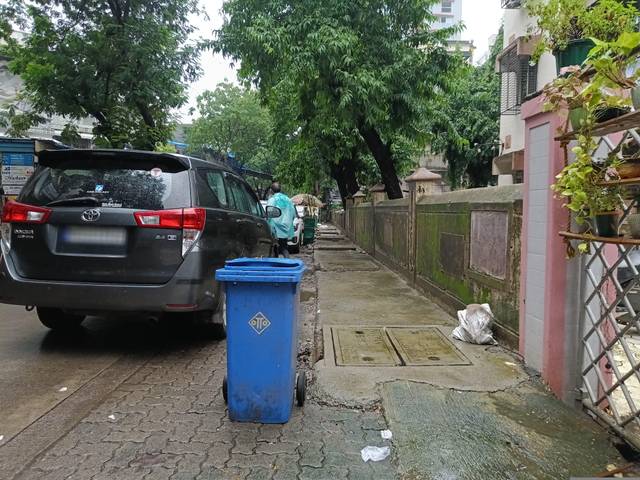
Region: India
Coordinates: 19.173, 72.953